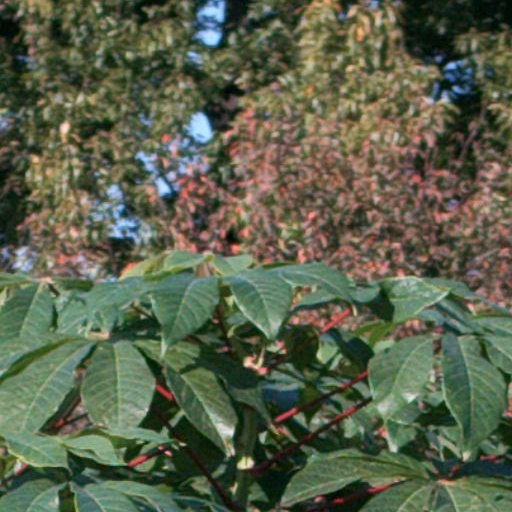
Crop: cassava